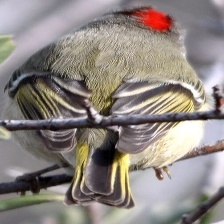
Species: RUBY CROWNED KINGLET
Scientific name: REGULUS CALENDULA